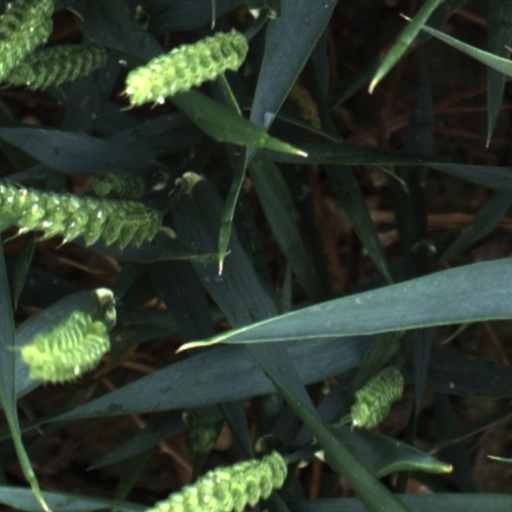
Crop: wheat